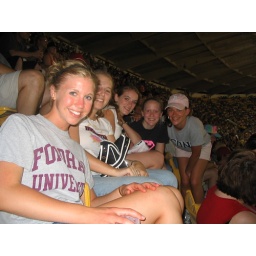
all the girls in our seats